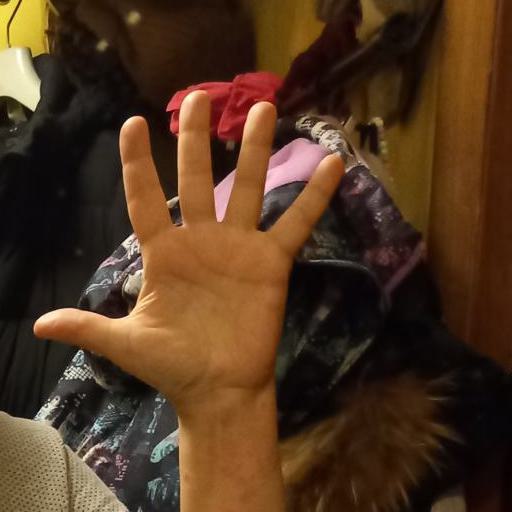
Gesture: palm